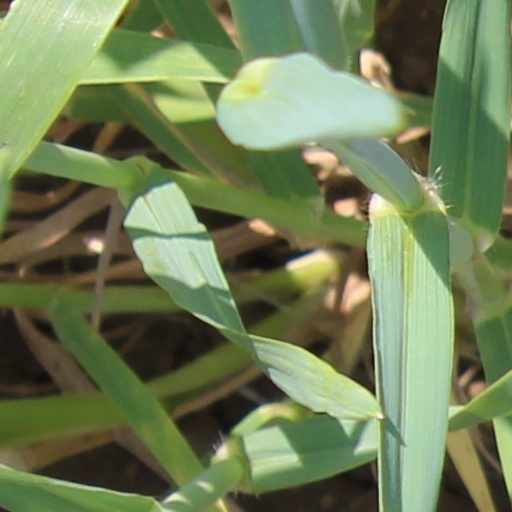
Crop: wheat